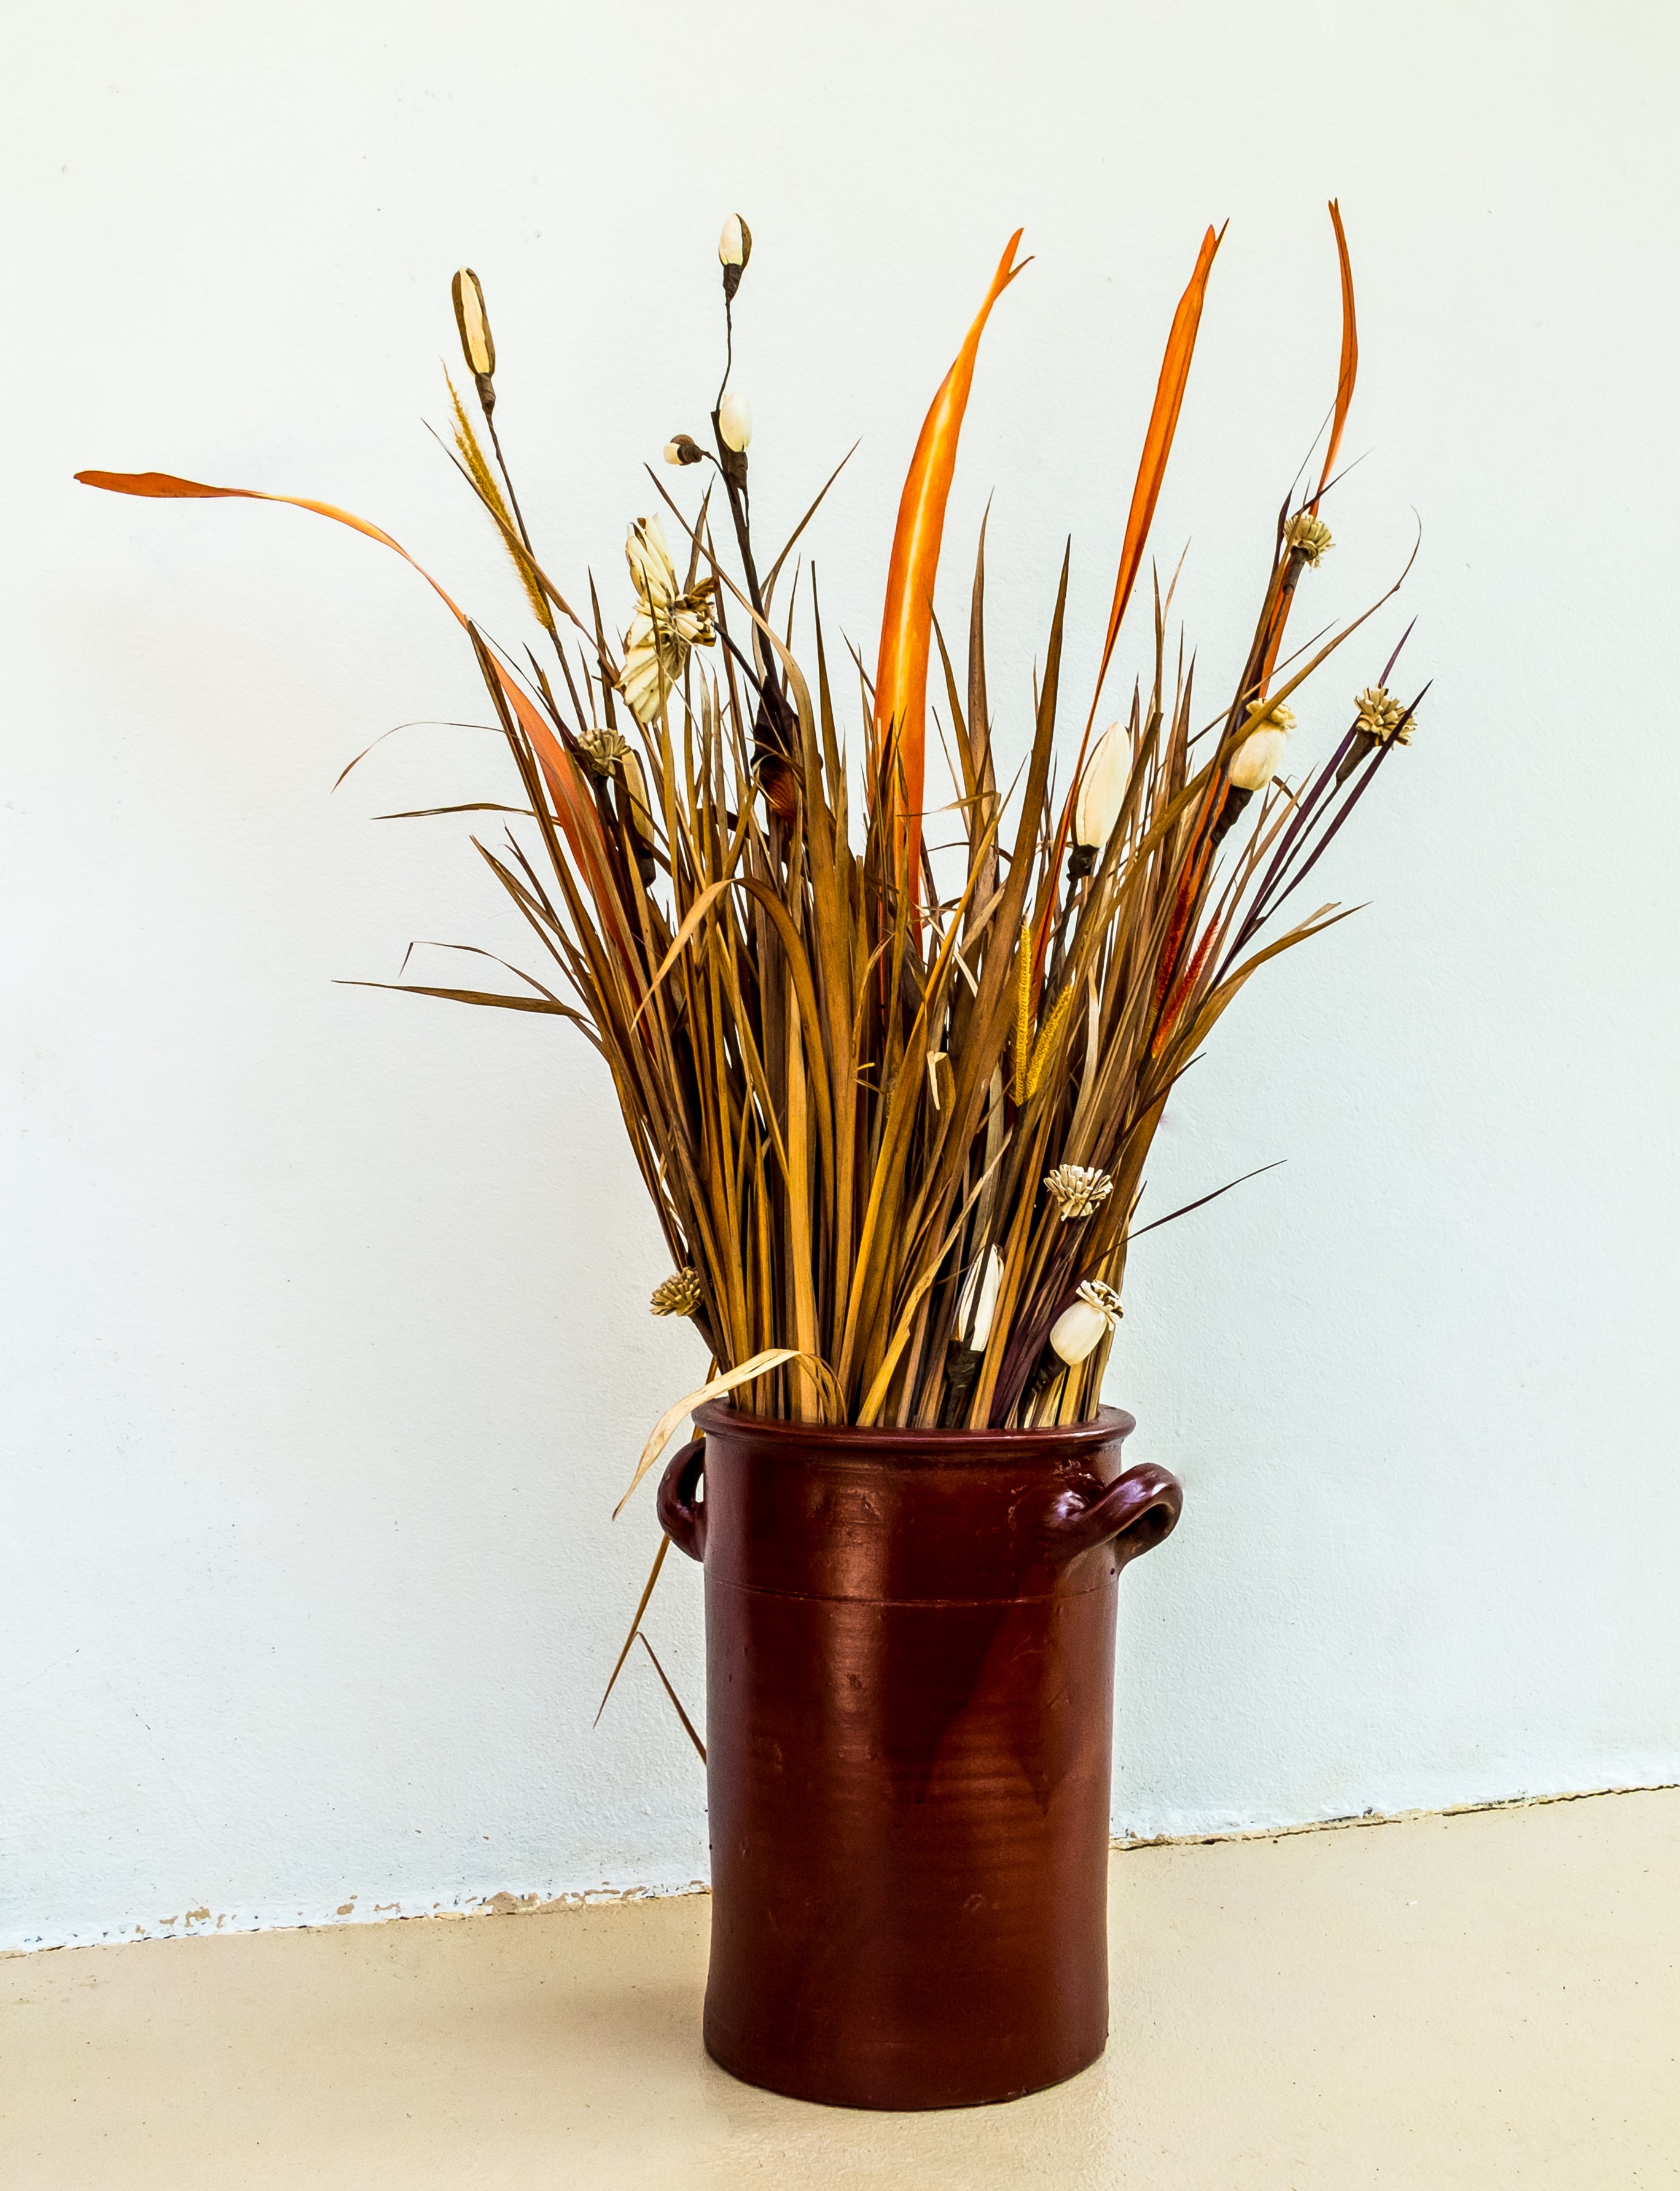
grass, branch, plant, wood, flower, bouquet, vase, twig, clay pot, art, flowerpot, bamboo, floristry, dried flowers, ikebana, grass family, plant stem, arecales